Janires

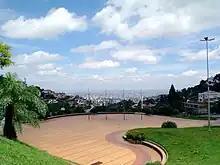
Square, one of the places where Banda Azul performed before the recording of ".

After the recording of ", Janires left Rebanhão, going to Belo Horizonte, where he founded the Banda Azul. According to Paulo Marotta, his departure caused pain for the members that remained, since he was the founder and mentor of the group, but they didn't lose contact, always advising or helping the band. He had not settled down with the success, and decided, according to God's direction to take on new projects.